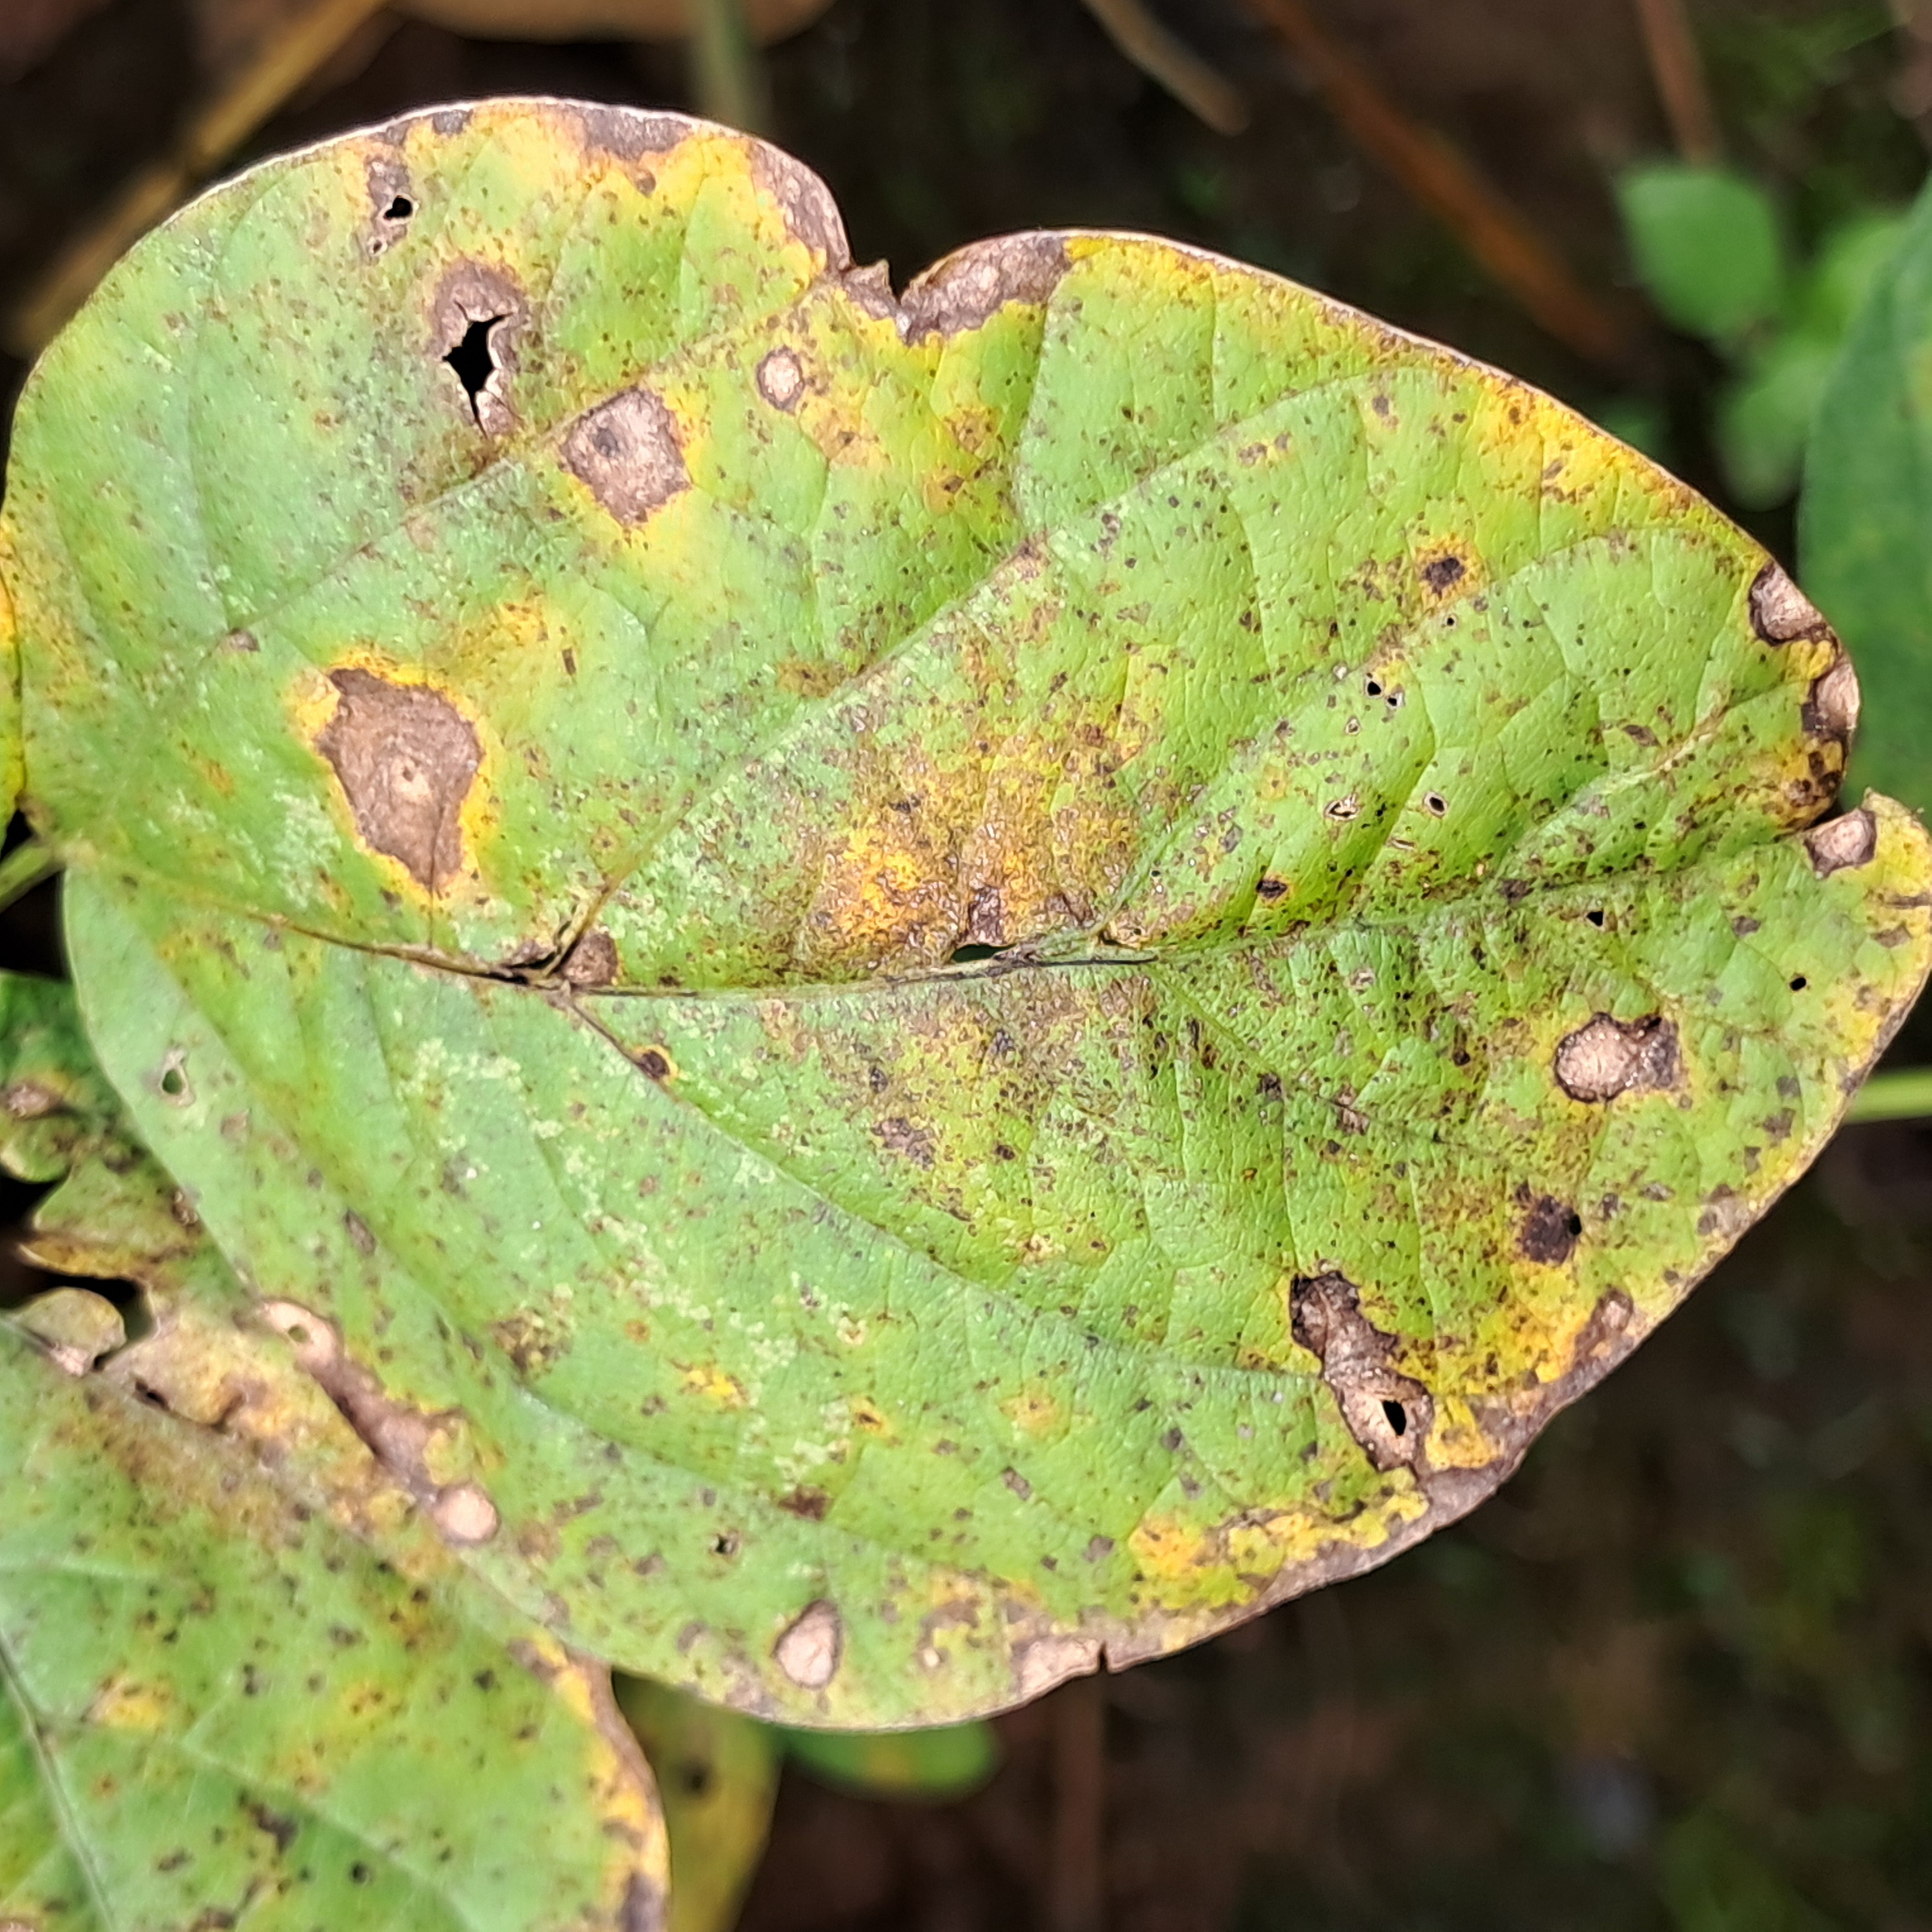
Label: Rust